Kitchen cabinet

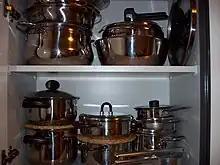
Most kitchen cabinets have peg-holes on either side within the cabinet allowing for adjustable shelf height.

In Europe, there is a DIN standard dimension where the height of a base unit is 720mm + 150mm for the bottom plinth and 40mm for worktop thickness, providing a working surface height of 910mm with an area of 600mm x 600 mm. This "60cm square" horizontal area (or its multiples) accommodates many standard floor-standing electrical appliances.